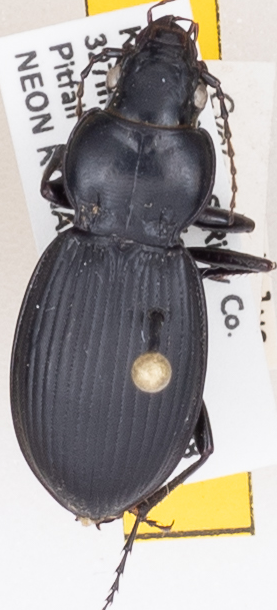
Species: Cyclotrachelus sodalis colossus
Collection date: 2018-07-05
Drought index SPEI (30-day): -2.09
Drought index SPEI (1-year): -2.01
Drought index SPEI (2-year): -0.946